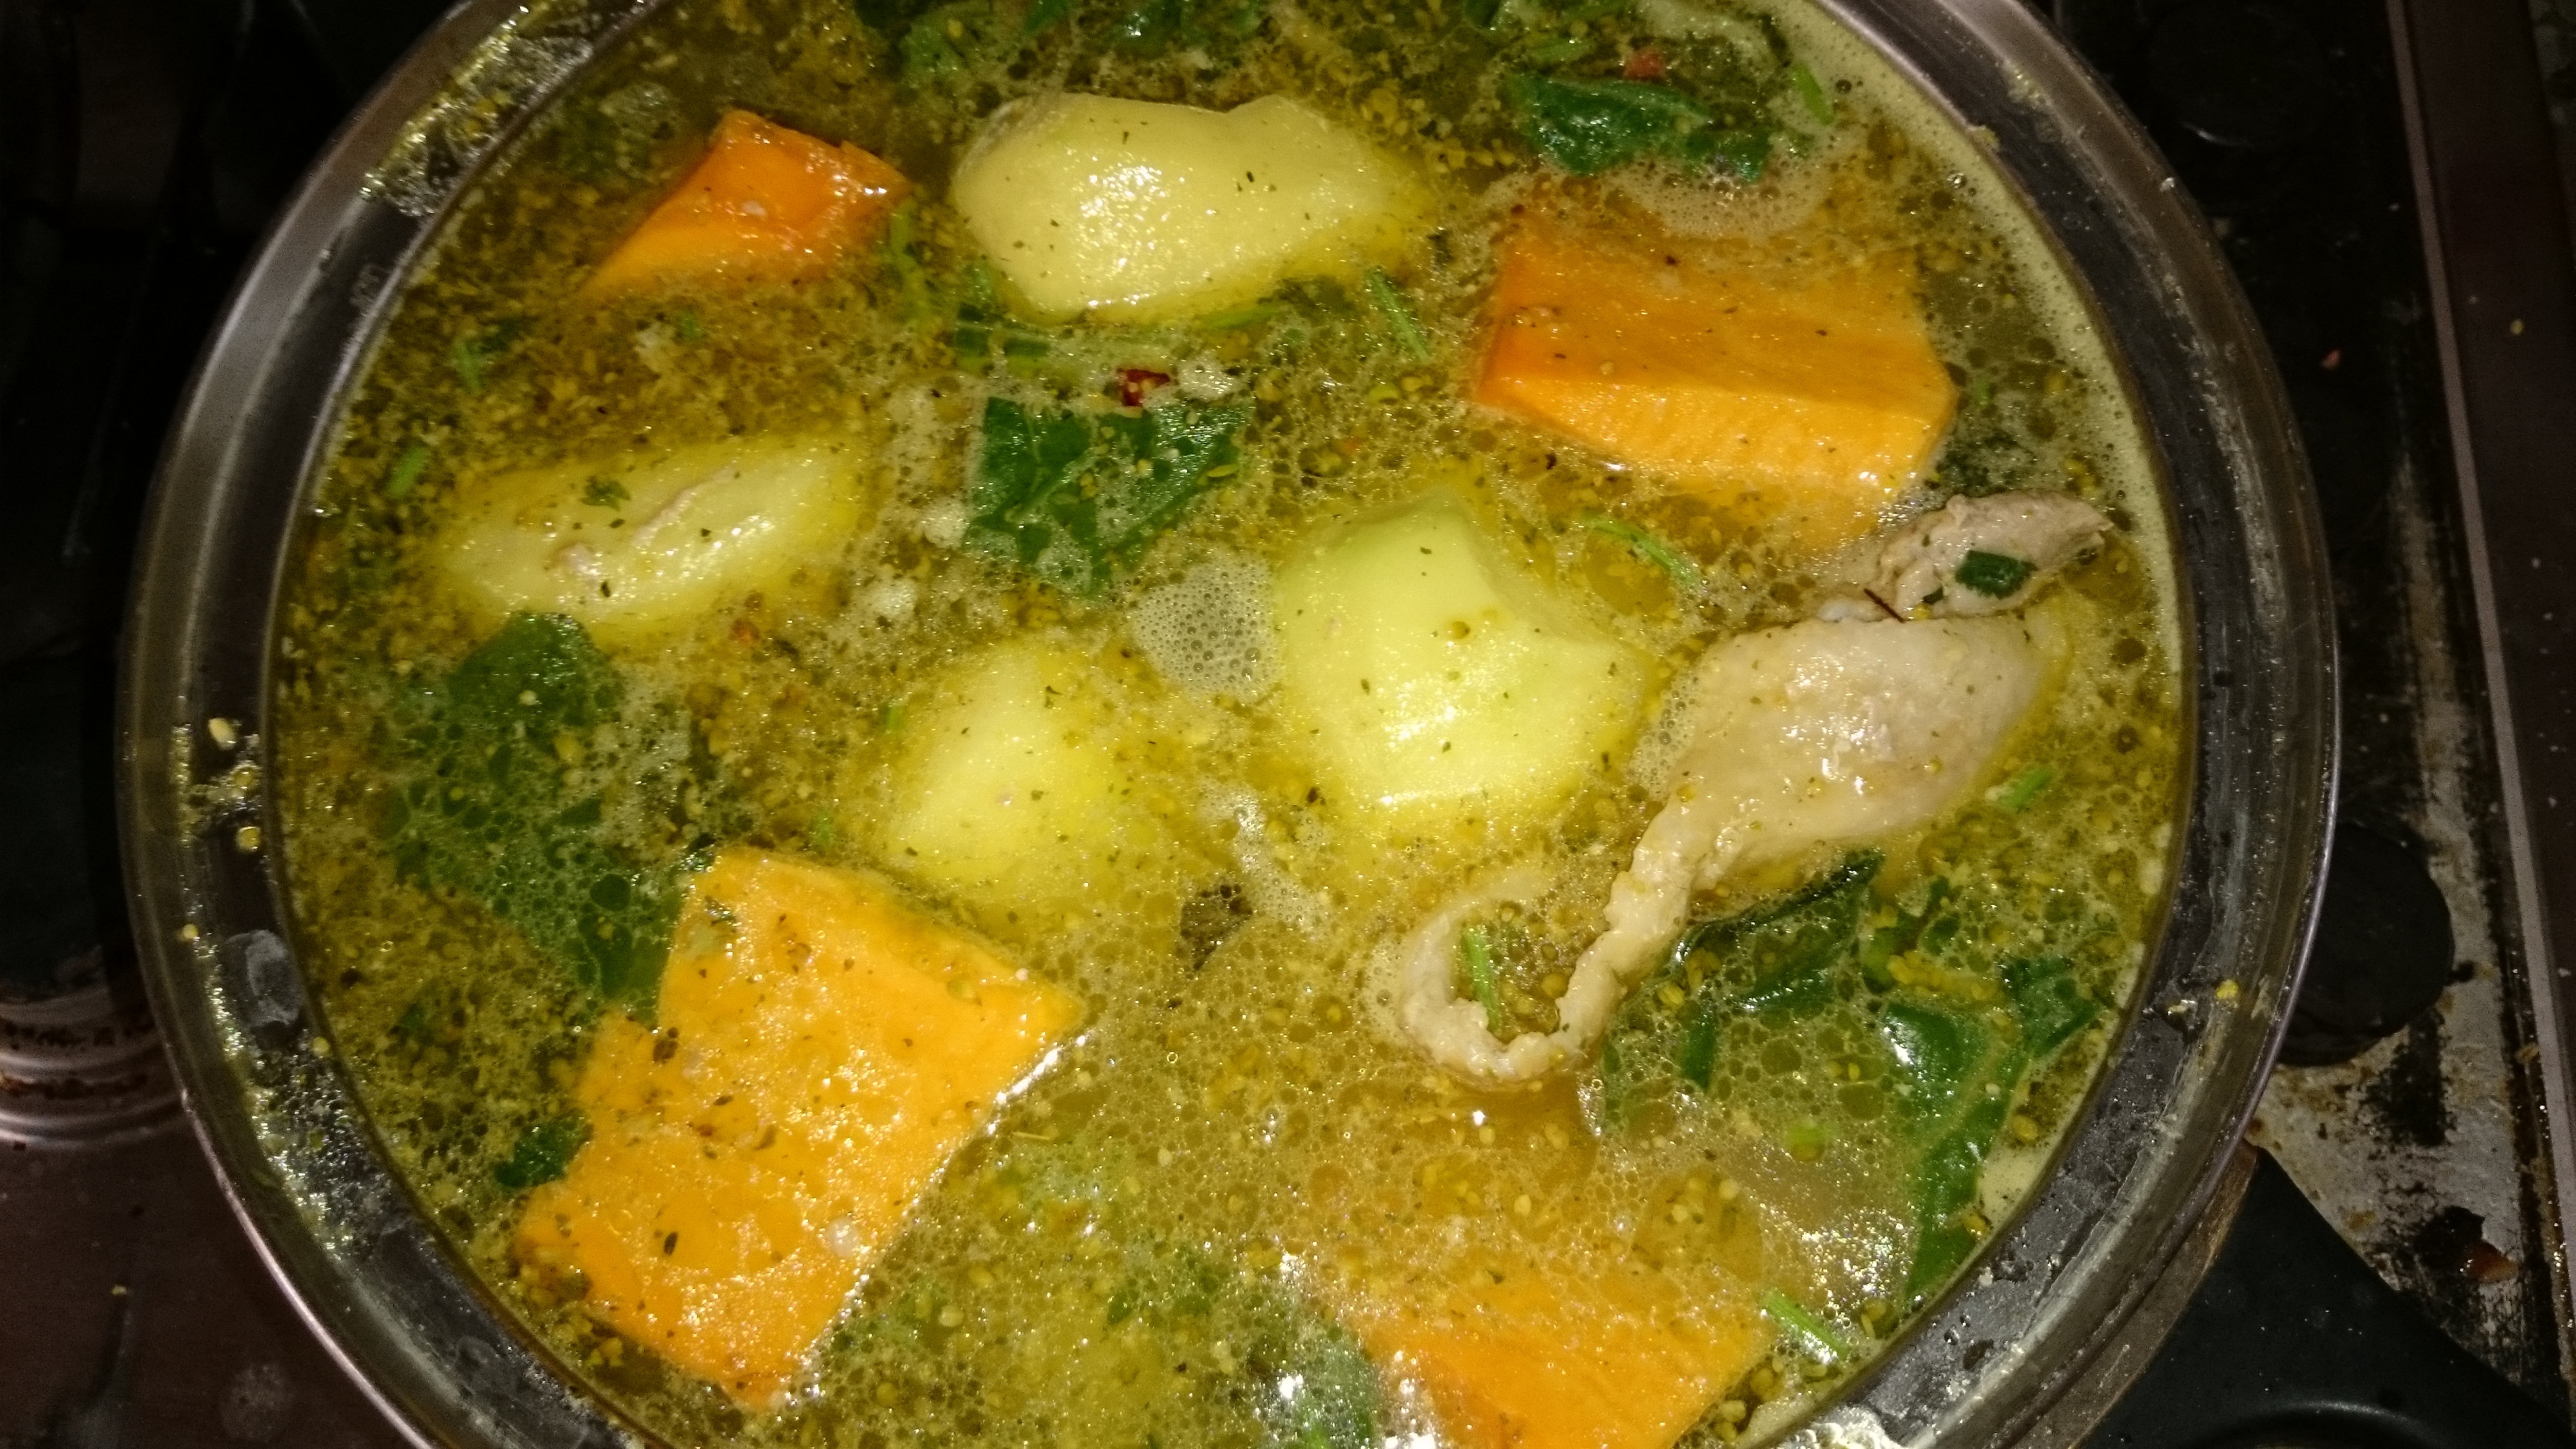
dish, food, produce, vegetable, pumpkin, cuisine, soup, stew, broth, ave, casserole, vegetarian food, cucurbita, curry, indian cuisine